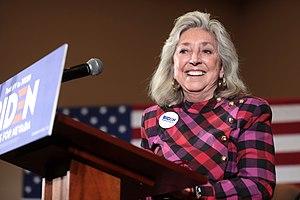
Alice Constandina Titus dite Dina Titus, née le 23 mai 1950 à Thomasville, est une femme politique américaine membre du Parti démocrate, élue du Nevada à la Chambre des représentants des États-Unis de 2009 à 2011 et depuis 2013.